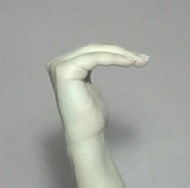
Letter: haa